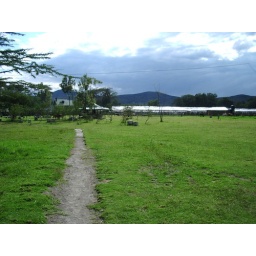
The man grazing his cattle in this field had beautiful cows. The fresh green grass made them glossy and healthy.